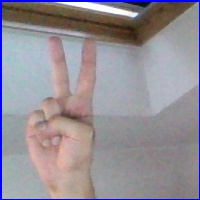
Letra: V